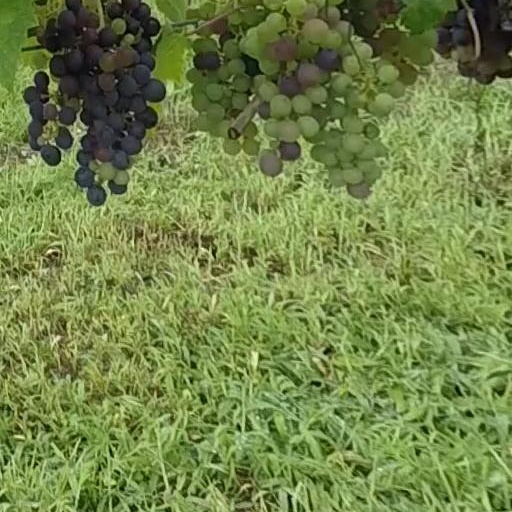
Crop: grape